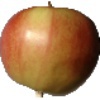
Label: Apple Red 2